East York Historic District

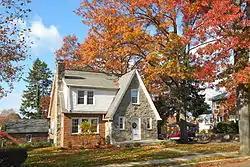
House in the historic district

East York Historic District is a national historic district located at Springettsbury Township in York County, Pennsylvania. The district includes 262 contributing buildings in the residential community of East York. The community was laid out in 1903, but the houses primarily built in the 1930s and 1940s. The community includes notable examples of Colonial Revival, Tudor Revival, and Prairie School style dwellings. The district also includes the former school (1912), a three-story Art Deco-style apartment building (1936), and Advent Church.